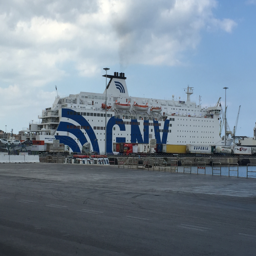
our ferry to the mainland